The Grandfather (1954 film)

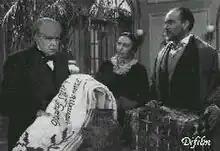
Screenshot

The Grandfather is a 1954 Argentine melodrama film of the classical era of Argentine cinema, directed by Román Viñoly Barreto and written by Emilio Villalba Welsh. It was based on the novel of the same name by Benito Pérez Galdó and stars Enrique Muiño, Mecha Ortiz and Elsa Daniel.